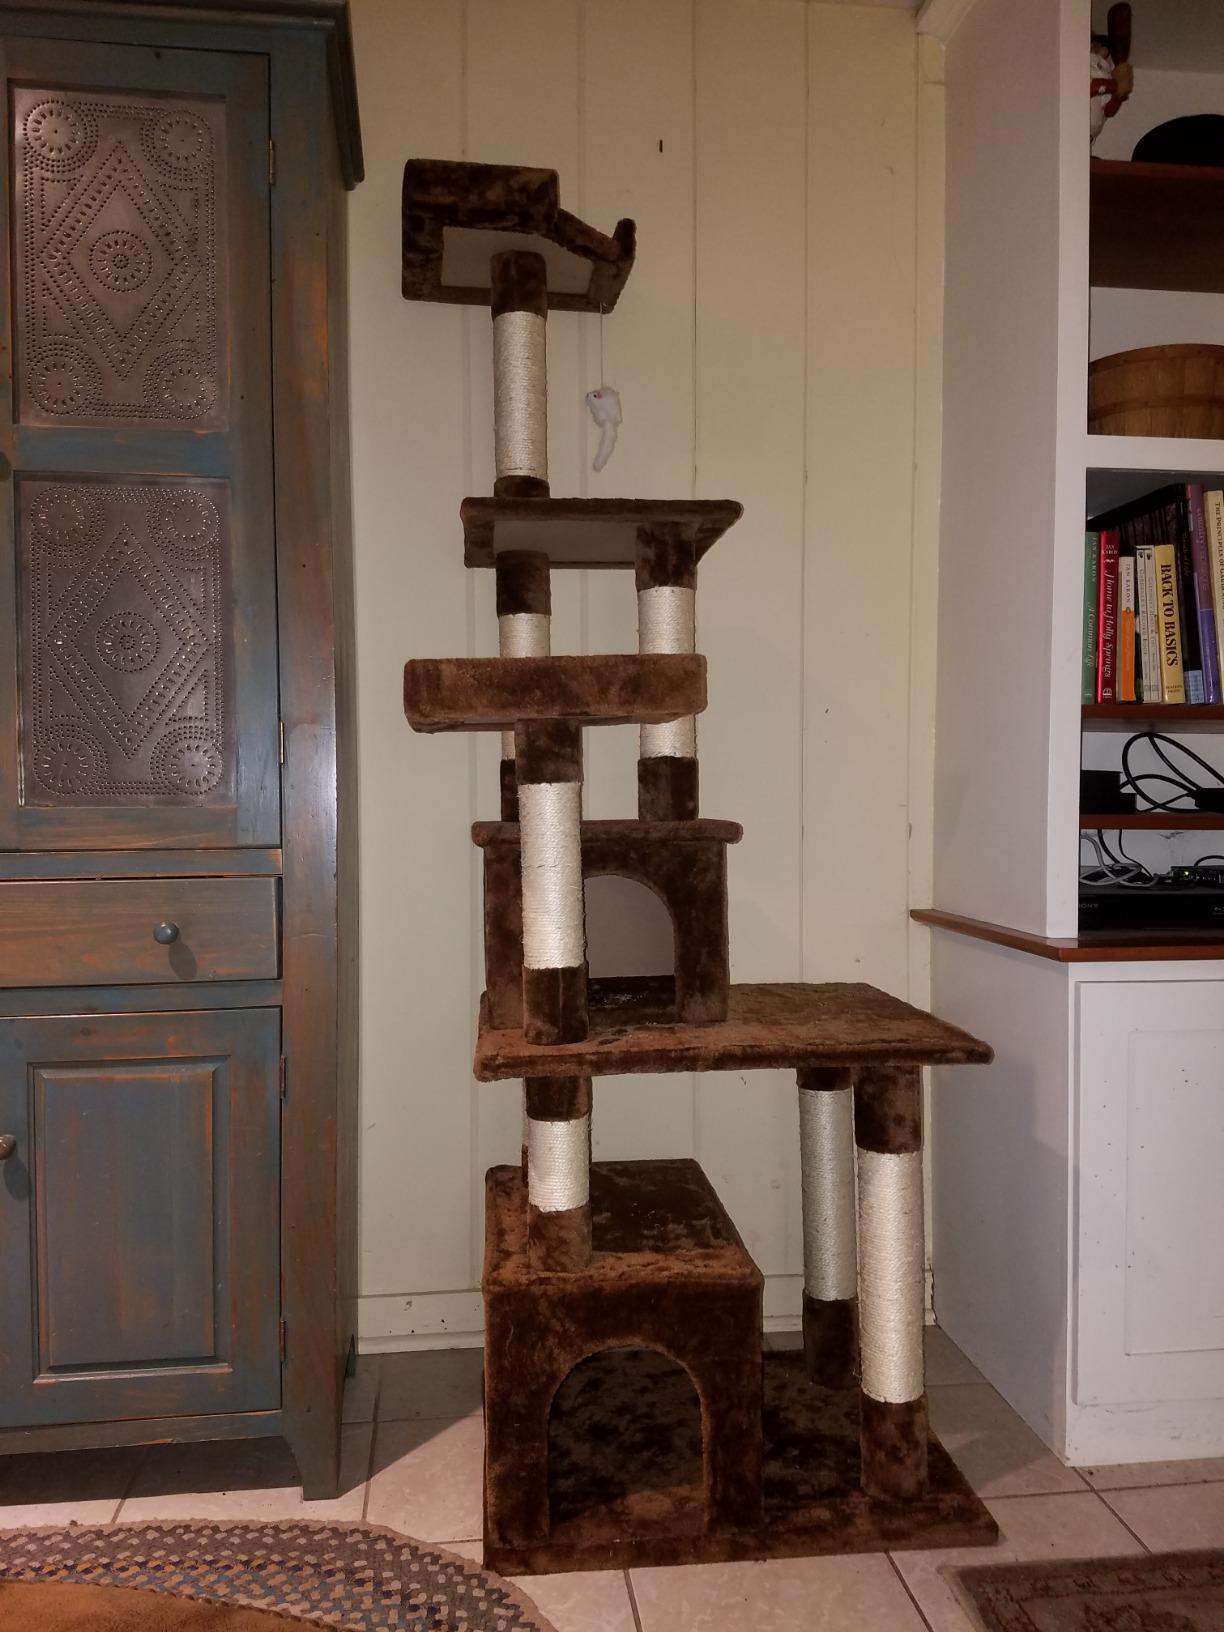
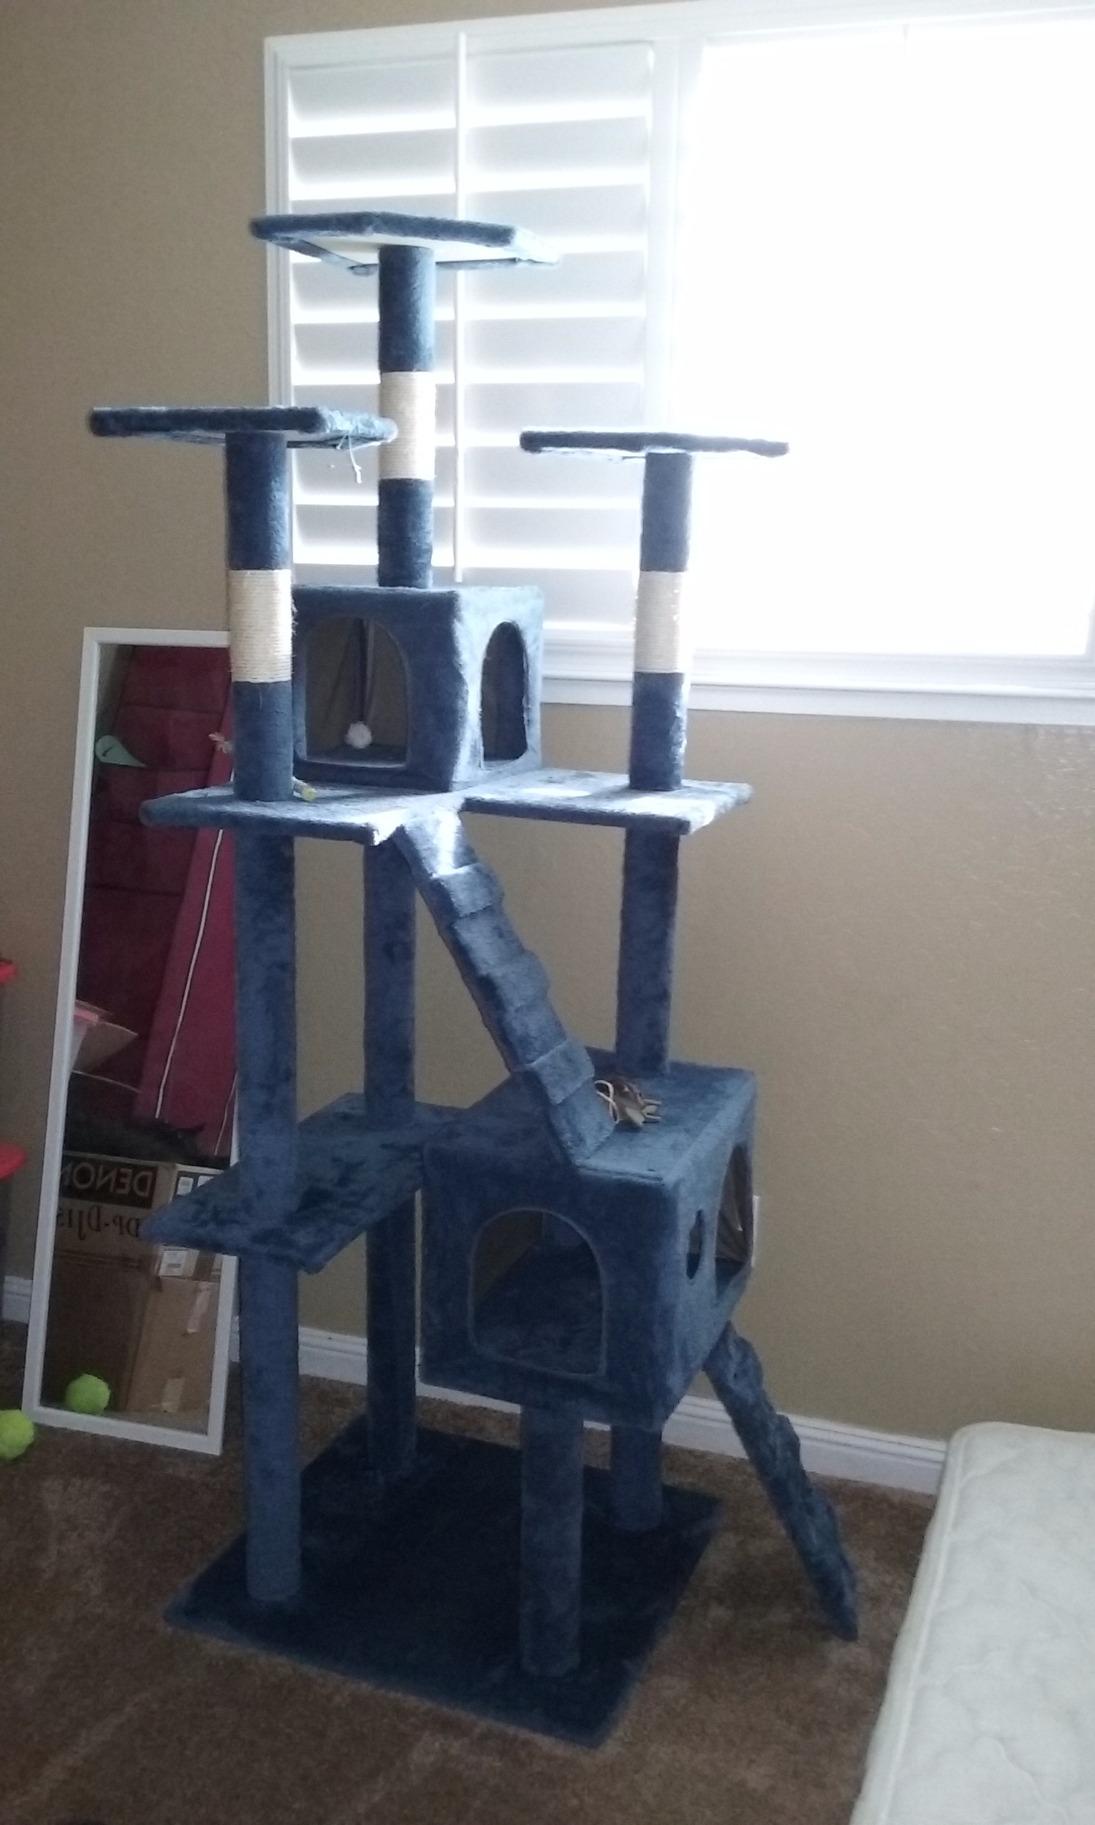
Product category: items_cat tree
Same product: no